Ad Dayr, Iraq

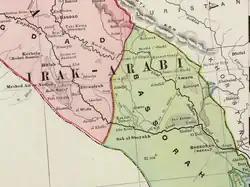
Basra Province 1897.

Ad Dayr (الدير ) is a town of Basrah Governorate in southern Iraq, on the west bank of the Shatt Al-Arab River. The town has one of the few bridges over the Shatt Al-Arab.